Sisters (2015 film)

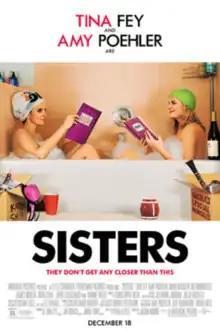
Theatrical release poster

Sisters is a 2015 American comedy film directed by Jason Moore, written by Paula Pell and is the second collaboration between Tina Fey and Amy Poehler following the film "Baby Mama" (2008). The rest of the cast consists of Maya Rudolph, Ike Barinholtz, James Brolin, John Cena, John Leguizamo, Bobby Moynihan, and Dianne Wiest.